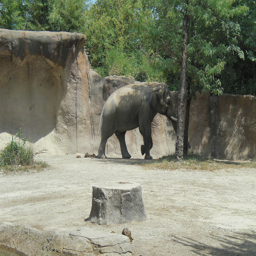
A large elephant walking along a dirt road near a tree.
The elephant in the zoo is pushing against the tree.
A male elephant walking through its dusty enclosure.
An elephant walks around a tree in a zoo.
A very big cute elephant standing by a big tree.